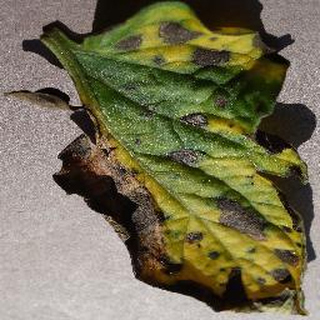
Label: tomato_early_blight